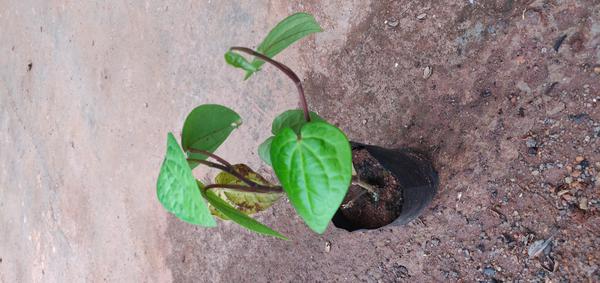
Plant: Betel